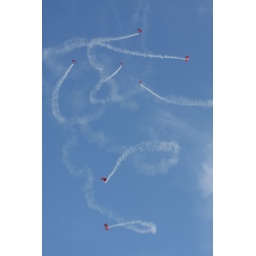
Singapore Red Lions Freefallers coming down against the clear blue sky.